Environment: real
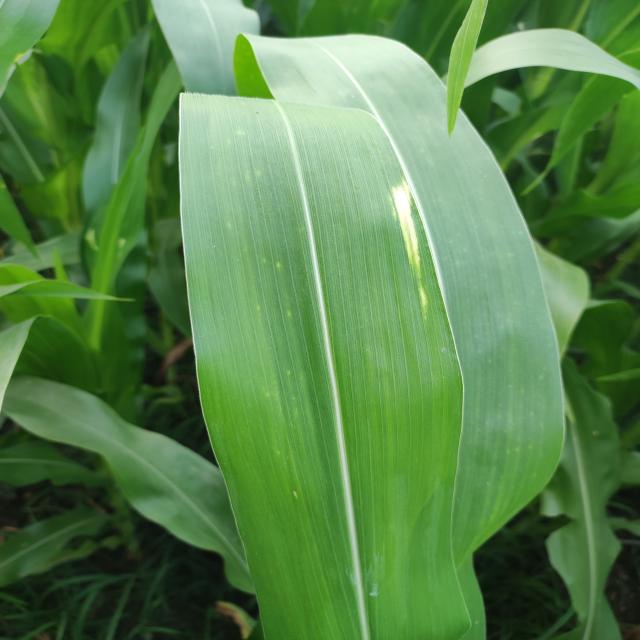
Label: northern_corn_leaf_blight